Ghaleb Bencheikh

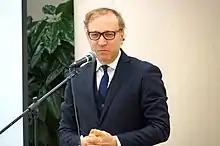
Ghaleb Bencheikh pendant sa présentation

Ghaleb Bencheikh (born 1960 in Jeddah, Saudi Arabia) is a Doctor of Science and physics.